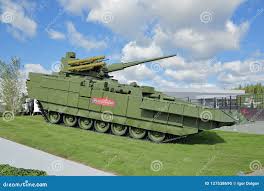
Label: BMP